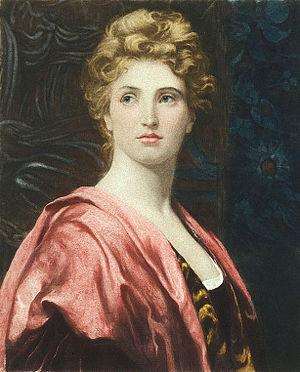
Abréviations :